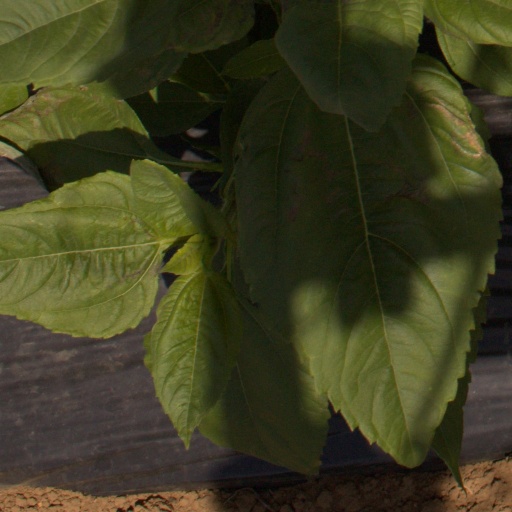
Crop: Jerusalem artichoke